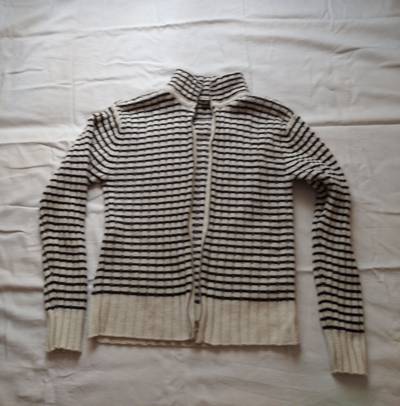
Waste category: clothes